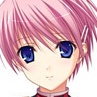
Portrait style: Anime Portrait